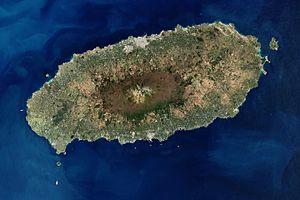
Vue satellite de l'île de Jeju, la plus grande île de Corée du Sud. 한국어: 제주도 中文: 濟州島 فارسی: نگاره ماهواره‌ای از جزیره چجو